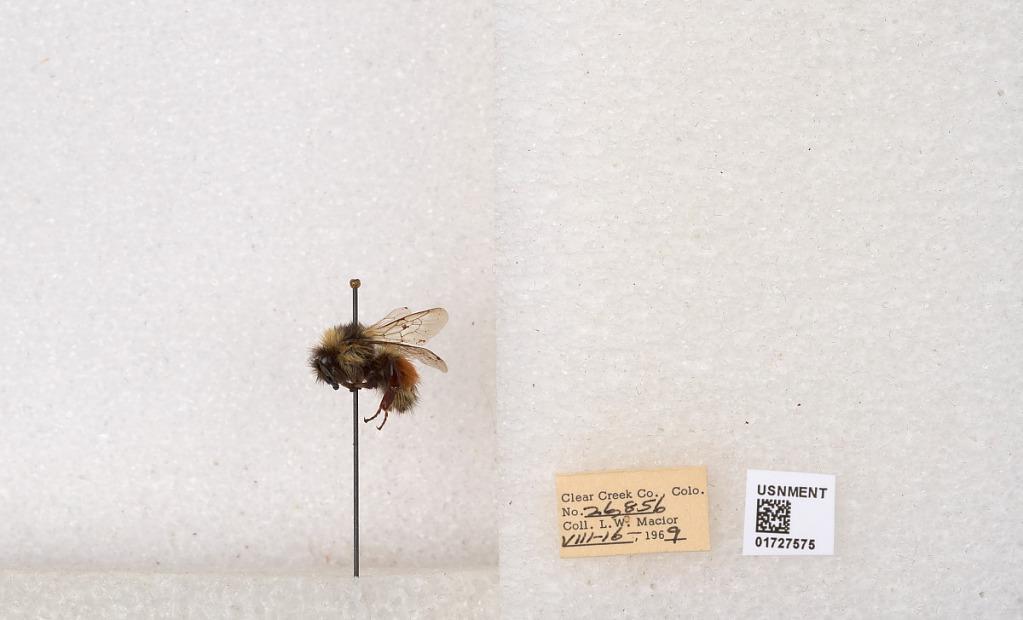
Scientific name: Bombus (Pyrobombus) sylvicola Kirby
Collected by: L. Macior
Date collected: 1969-8-16
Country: United States
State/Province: Colorado
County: Clear Creek
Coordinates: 39.7006, -105.694